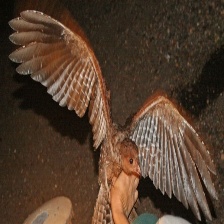
Species: OILBIRD
Scientific name: STEATORNIS CARIPENSIS